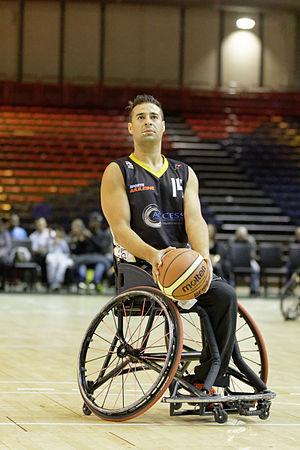
Le championnat d’Europe de basket-ball masculin 2015, ou IWBF European Wheelchair Basketball Championship for Men division A 2015, est le championnat d'Europe masculin d'handibasket de première division, organisé par l'IWBF Europe.